Sineb El Masrar

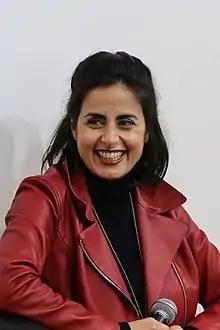
Sineb El Masrar in 2018

Sineb El Masrar (born 1981) is a Moroccan-German author, journalist, and Islamic feminist.